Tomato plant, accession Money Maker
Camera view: bottom (45 deg); turntable rotation: 210 degrees
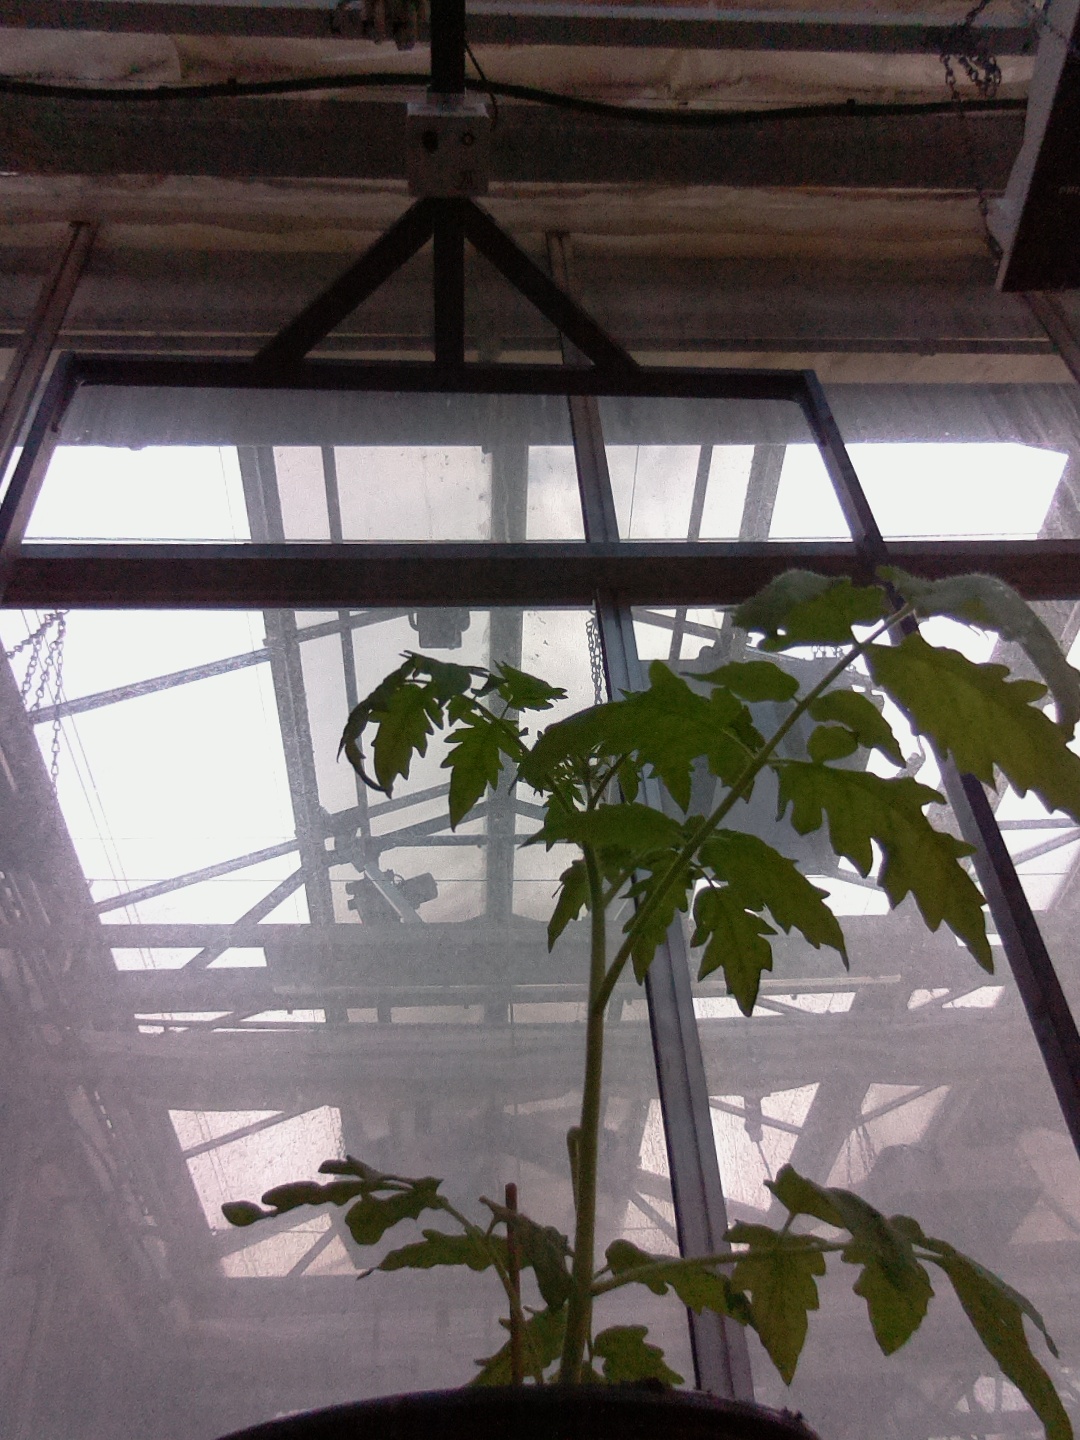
BBCH growth stage 13: 6 of true leaves visible